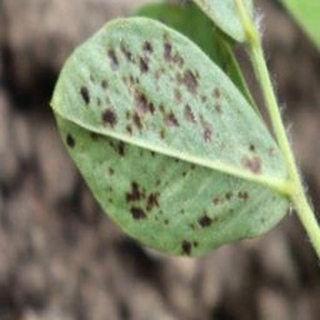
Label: groundnut_rust